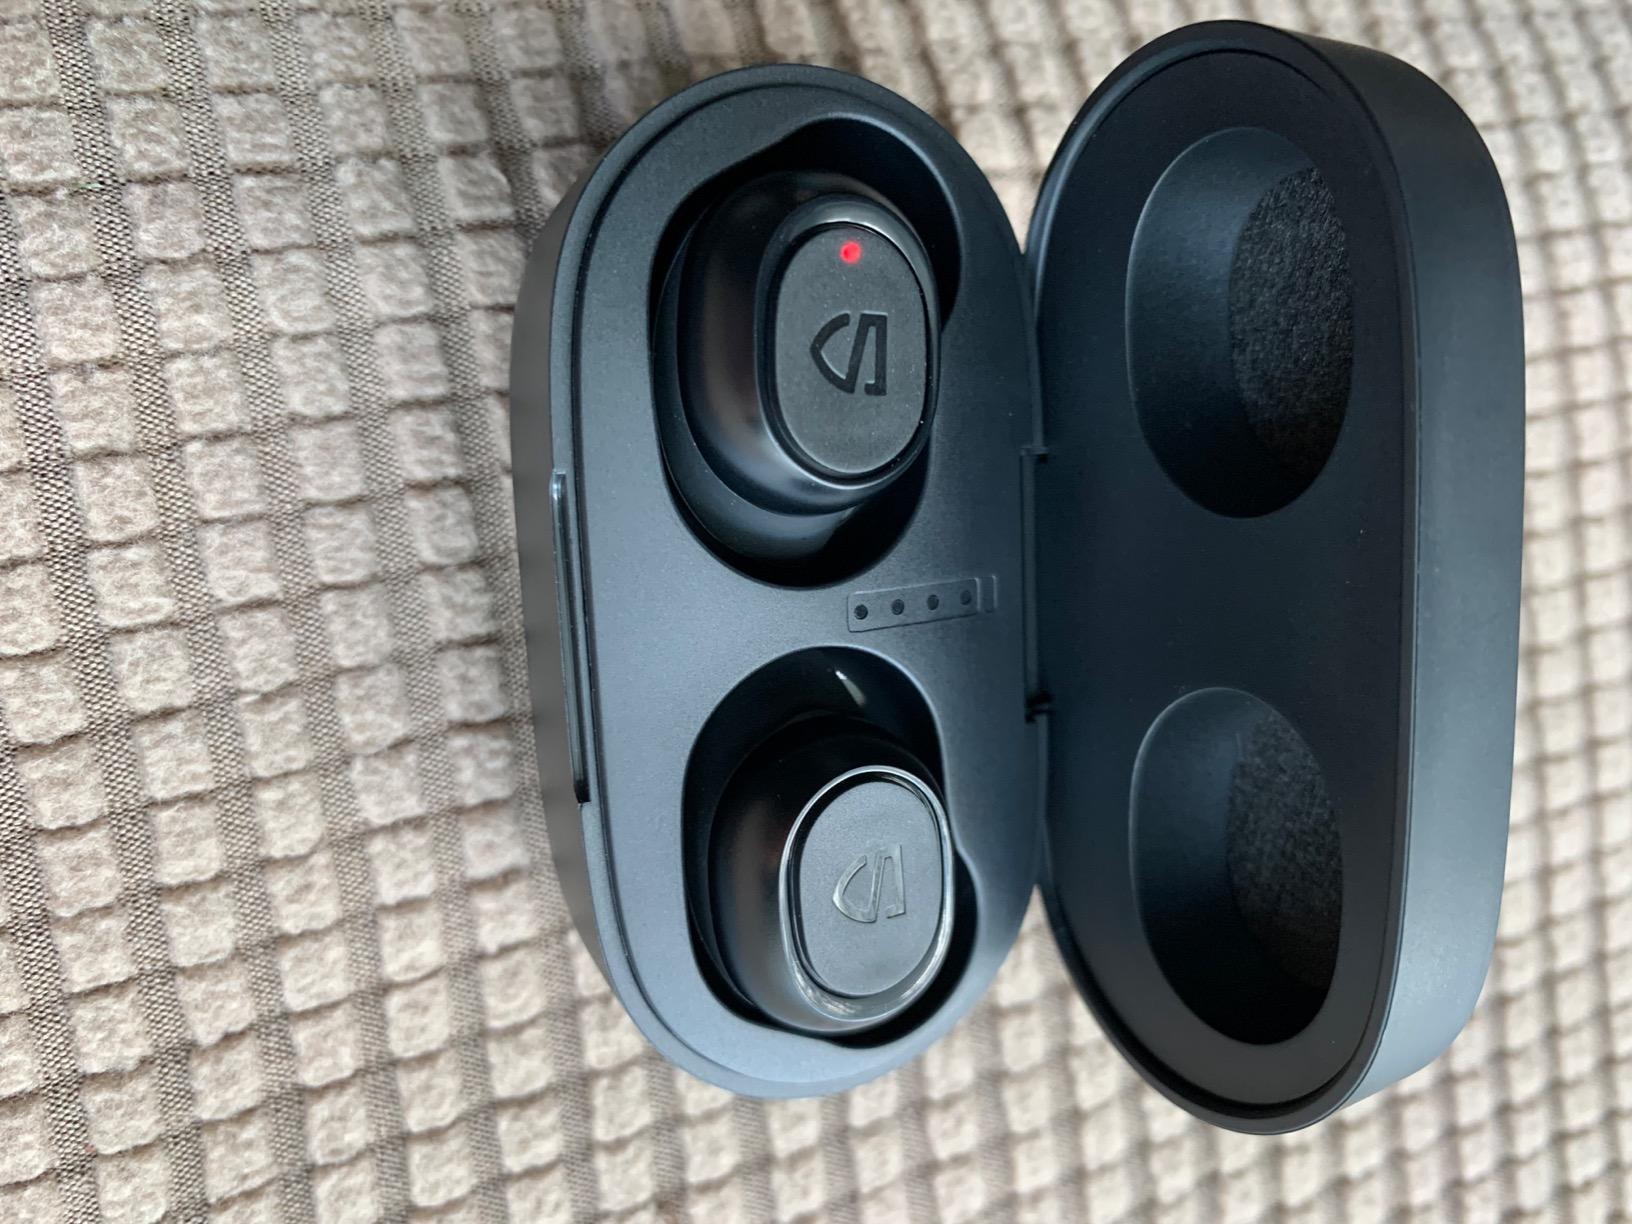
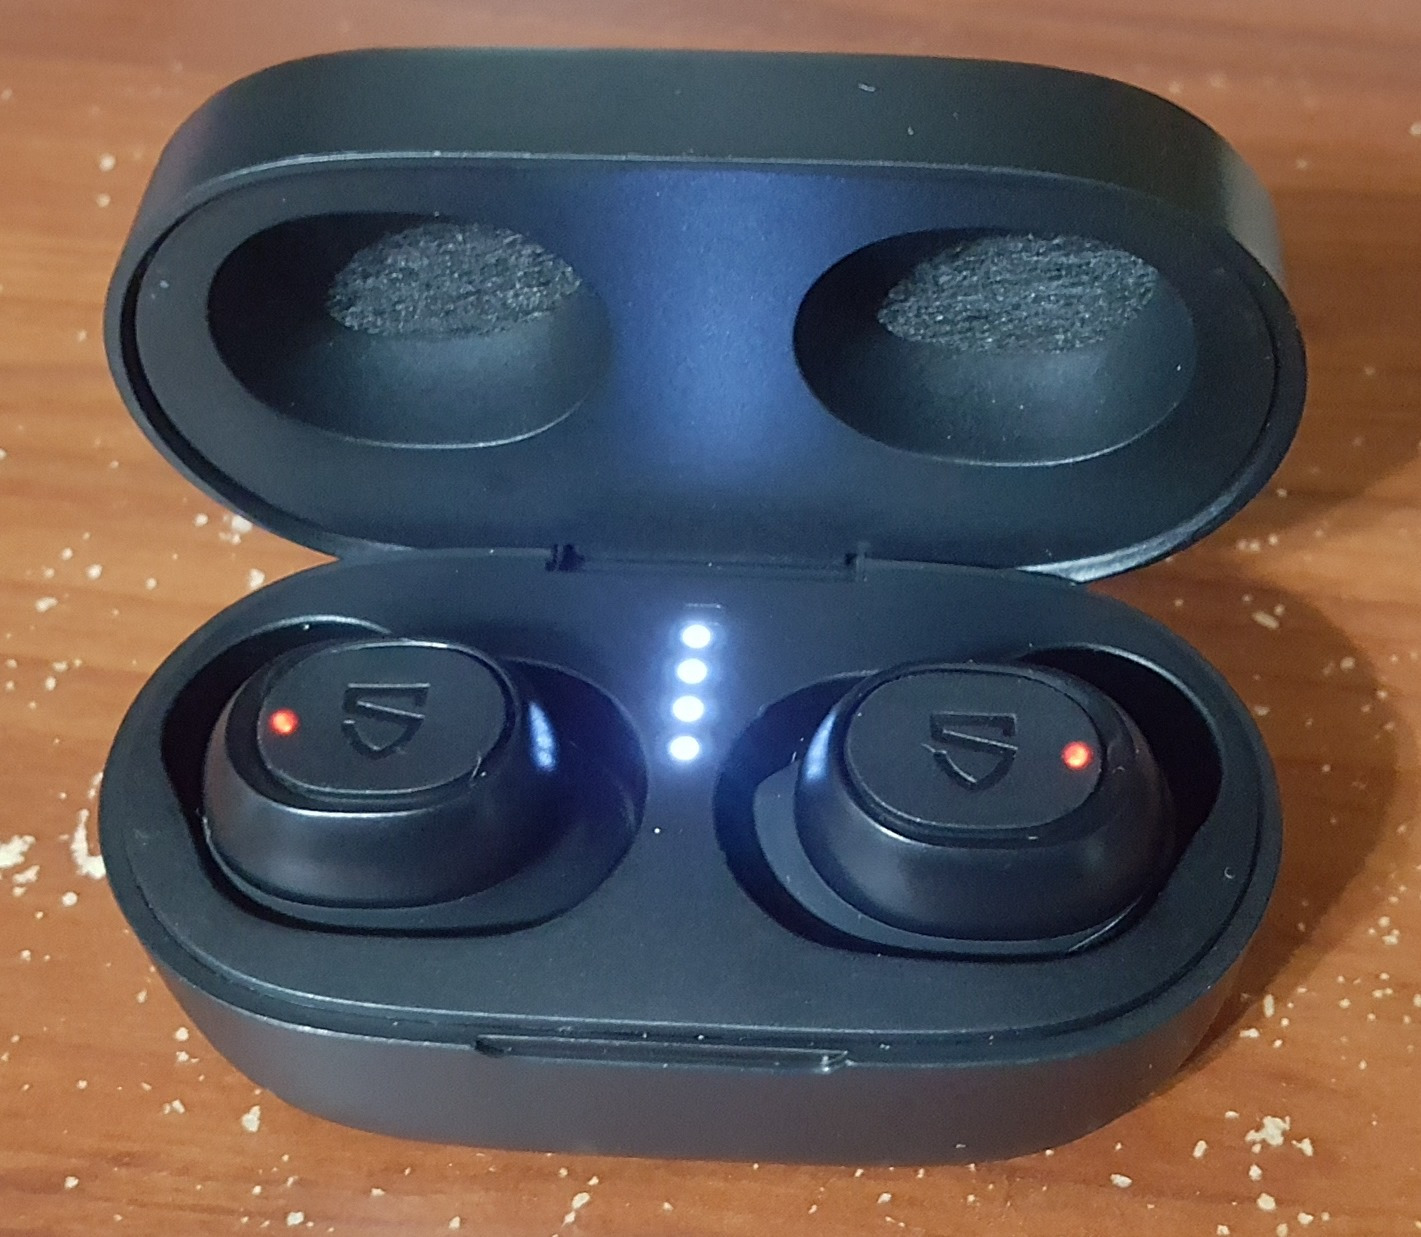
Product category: earbuds
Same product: yes